Regional Museum of Anthropology and History of Chiapas

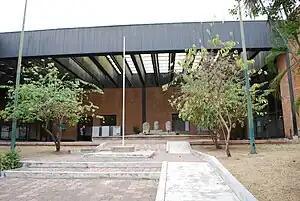
Facade of the museum

The Regional Museum of Anthropology and History of Chiapas (Museo Regional de Antropología e Historia de Chiapas) is the largest museum in Tuxtla Gutiérrez in Chiapas and one of the most important of its kind in Mexico. It primarily consists of two main halls with one dedicated to the state’s Mesoamerican archeology and the other to the history of the state starting from the Spanish conquest. The archeological displays focus on the native Zoque and Mayan cities, and the historical displays extend in time until the early 20th century. In addition to its permanent collection, it also has a temporary exhibit hall and auditorium to host events such as book signings, summer classes, conferences and more.